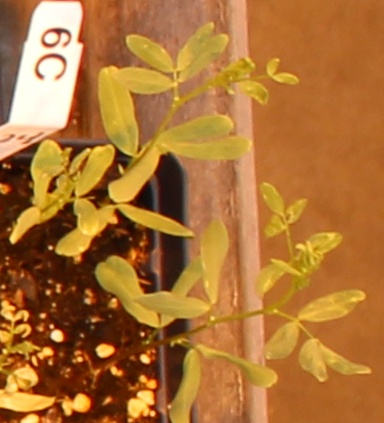
Label: Lentil